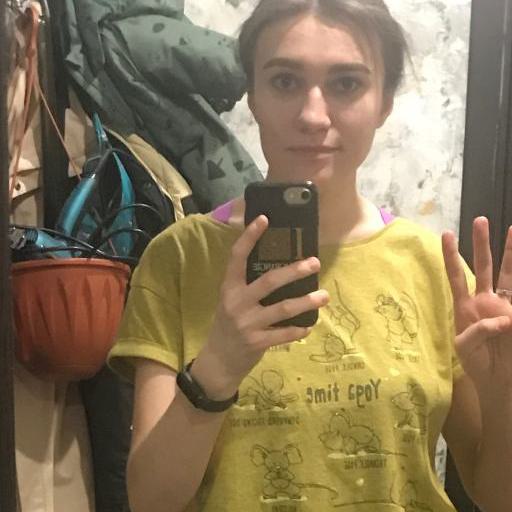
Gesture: no_gesture